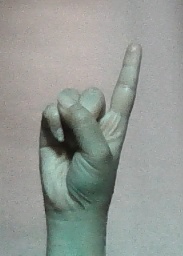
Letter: bb